The Stranger (1910 film)

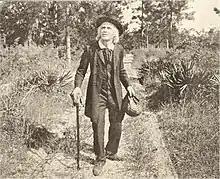
Robert G. Vignola

The Stranger is an American silent film directed by Sidney Olcott with Gene Gauntier and Robert Vignola in the leading roles, and produced by Kalem Company.